Revelation 1

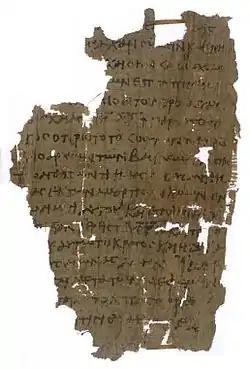
Revelation 1:4–7 on Papyrus 18 (3rd/4th century)

"Behold, He is coming with clouds, and every eye will see Him, even they who pierced Him. And all the tribes of the earth will mourn because of Him. Even so, Amen."